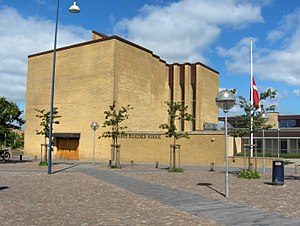
Hans Egedes Kirke (Aalborg Kommune)
Hans Egedes Kirke i AalborgHans Egedes Kirke
Hans Egedes Kirke i Aalborg
Hans Egedes Kirke blev indviet i 1973. Den er beliggende på Grønlandstorv i Grønlandskvarteret i Aalborg.